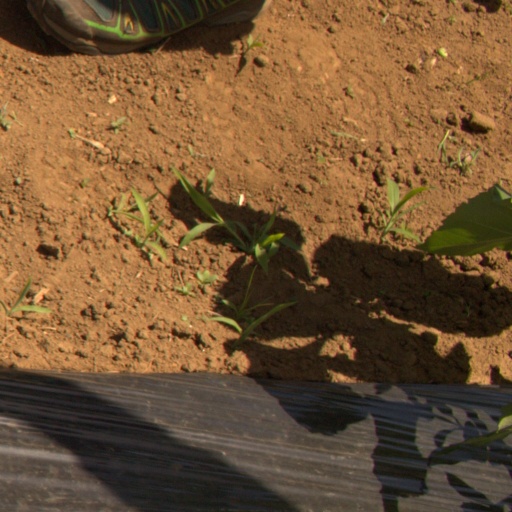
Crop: Jerusalem artichoke